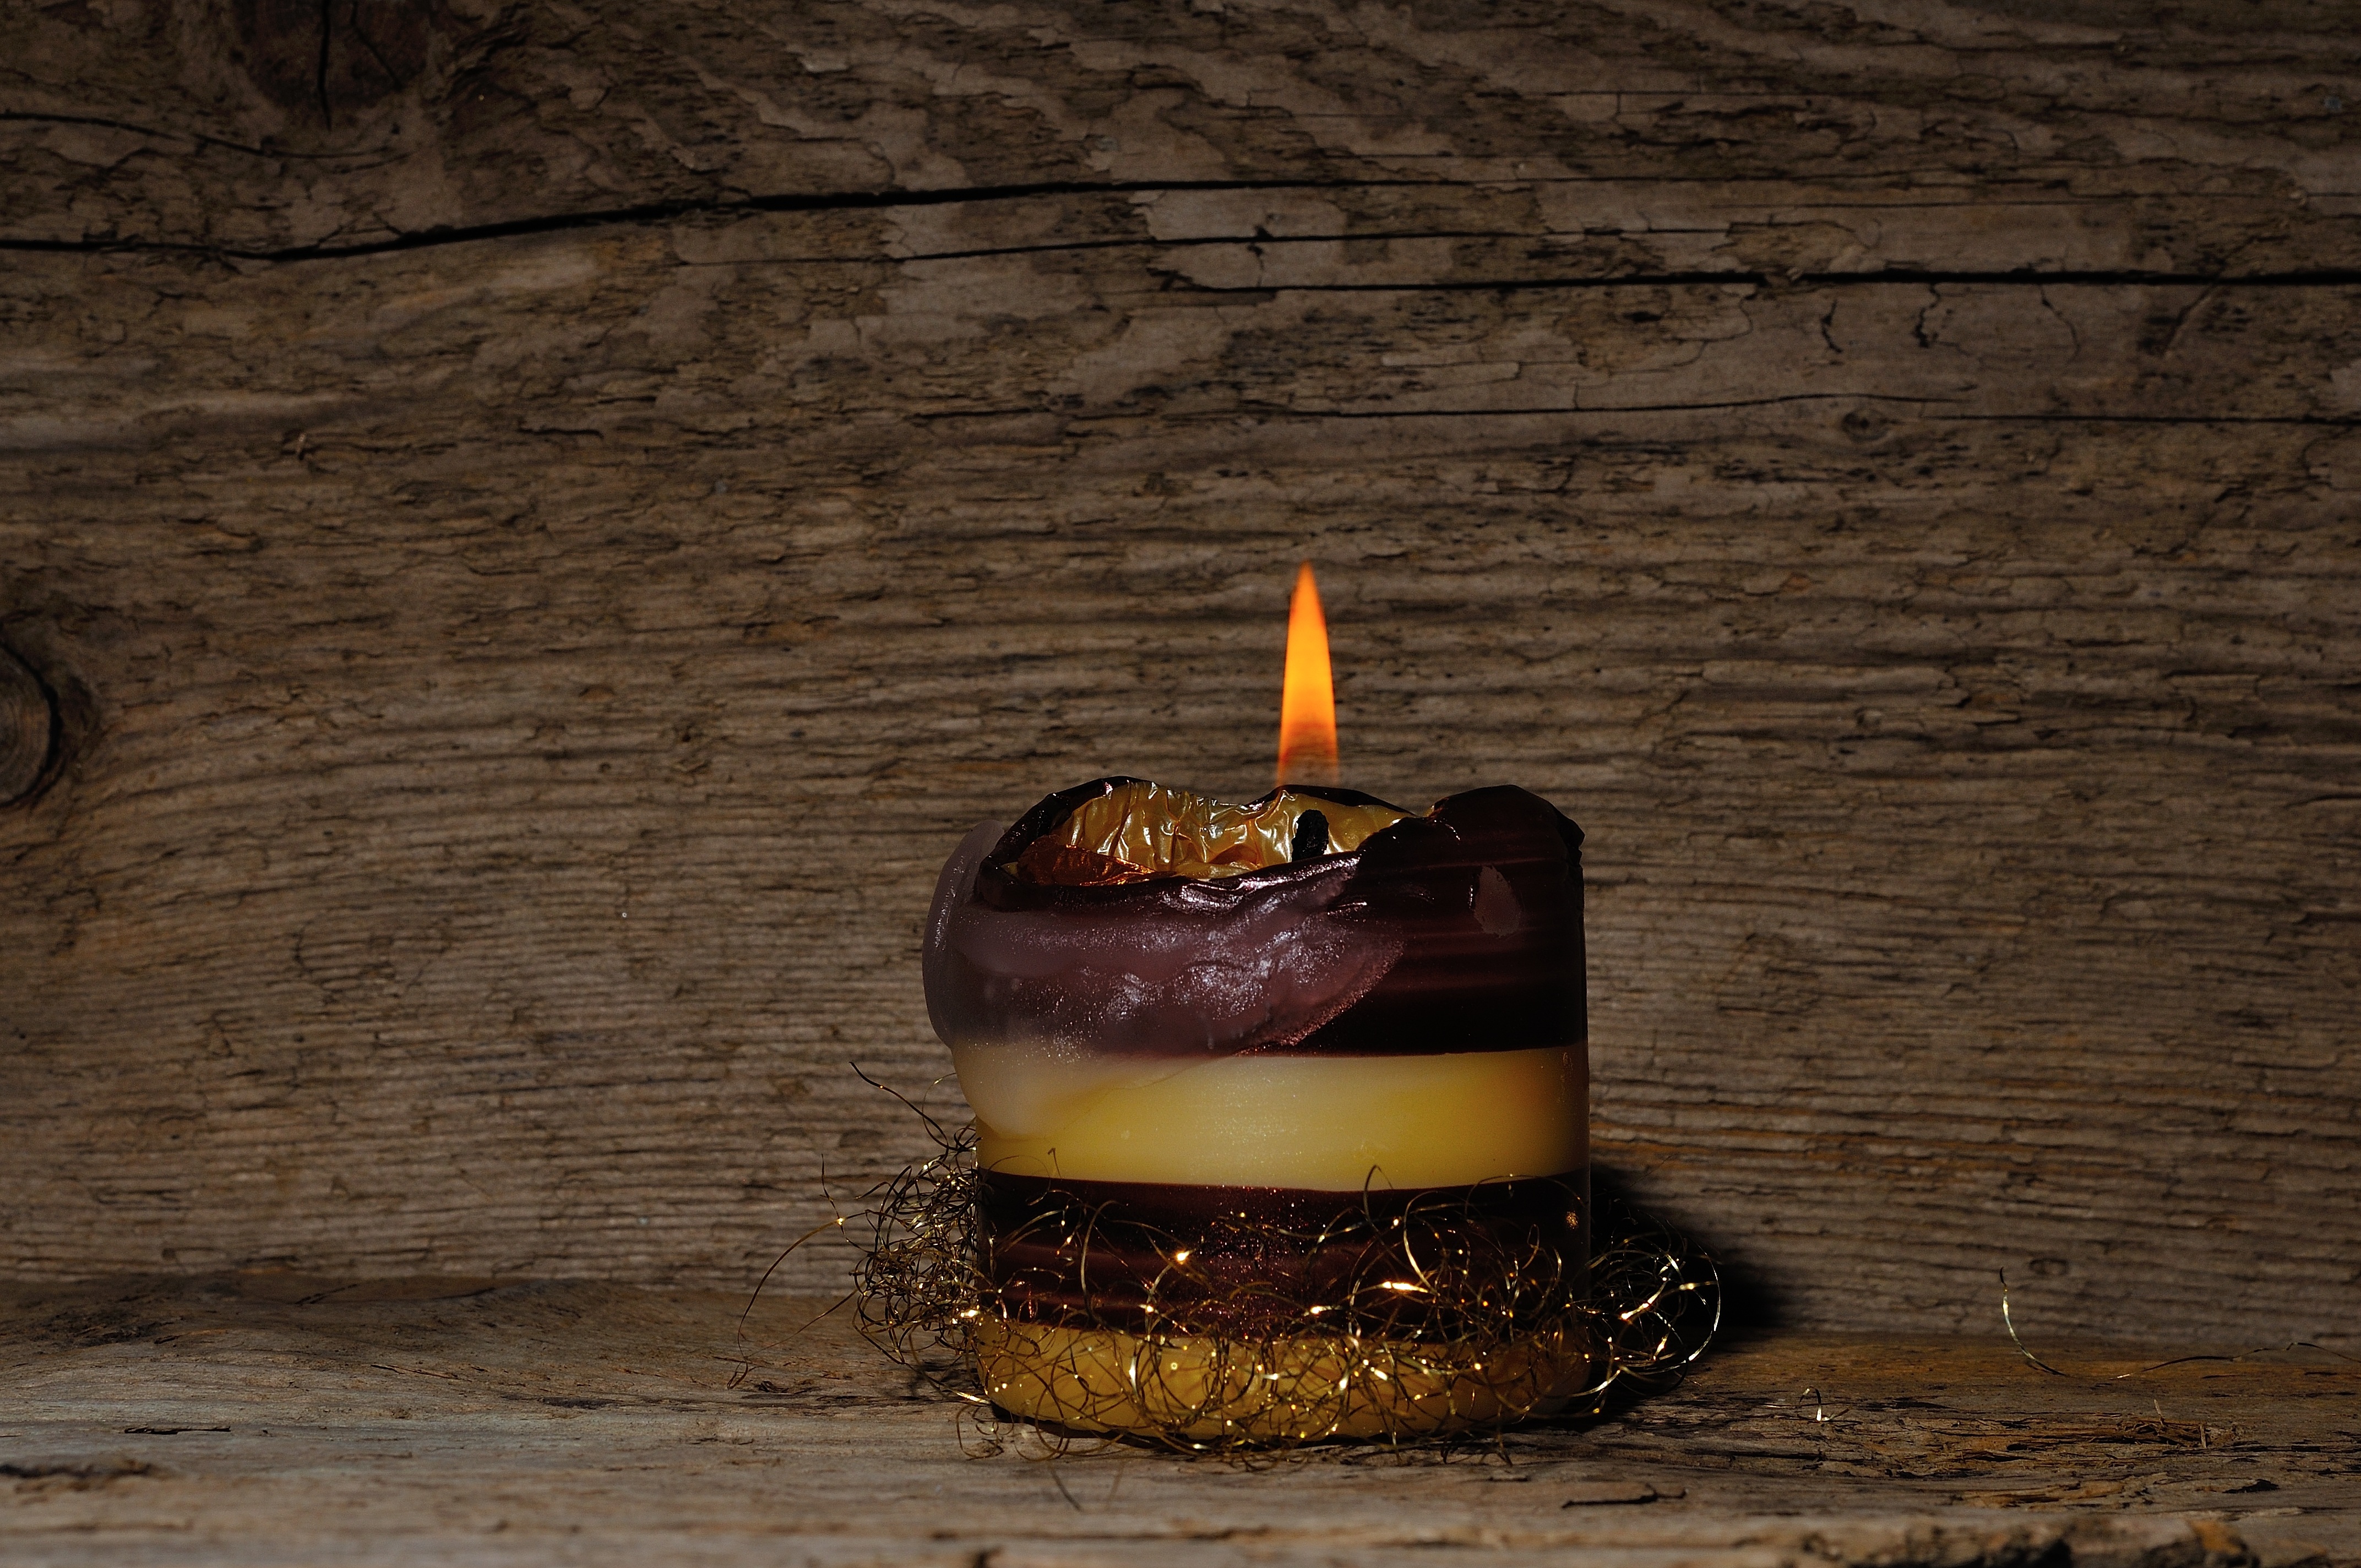
light, wood, drink, candle, lighting, distilled beverage